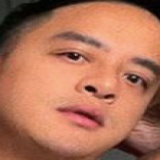
ca sĩ Cao Thái Sơn